Hibshman Farm

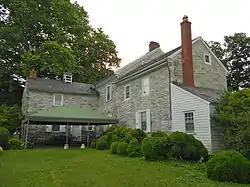
Rear of the house

The Hibshman Farm, also known as the Schantz Farm, is an historic home and farm complex which is located in Ephrata Township, Lancaster County, Pennsylvania.